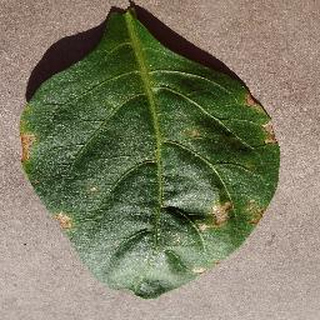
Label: bell_pepper_bacterial_spot